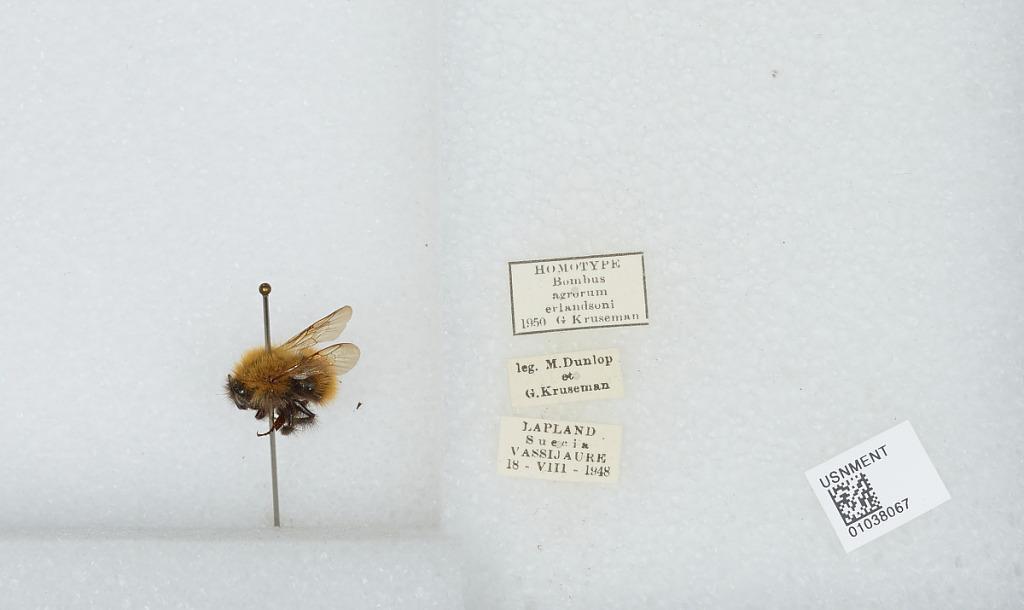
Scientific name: Bombus (Thoracobombus) pascuorum (Scopoli)
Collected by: M. Dunlop & G. Kruseman
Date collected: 1948-8-18
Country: Sweden
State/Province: Norrbotten
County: Kiruna
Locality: Vassijaure
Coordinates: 68.4402, 18.2124